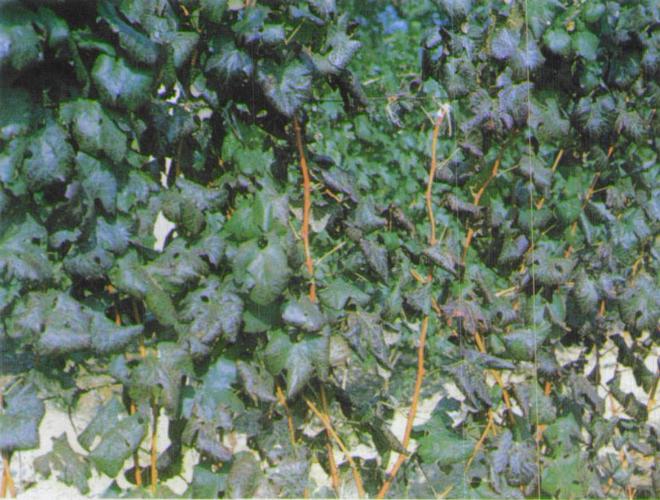
Plant: Grape
Disease: grapevine leafroll disease